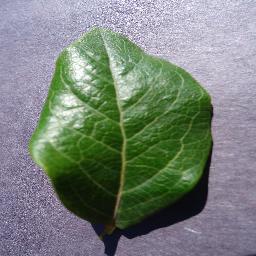
Label: Blueberry___healthy